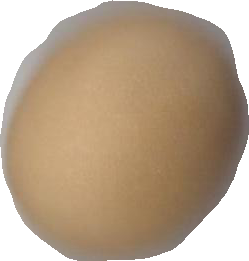
Variety: Dega